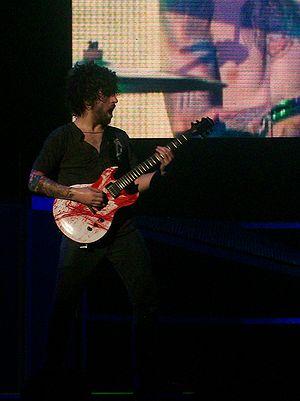
Joseph Mark Trohman est un musicien américain.